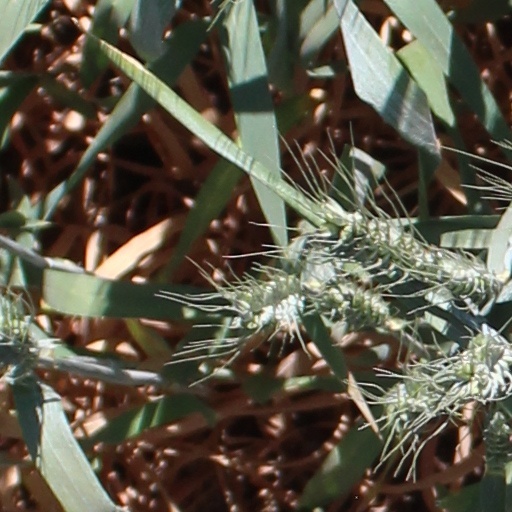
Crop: wheat